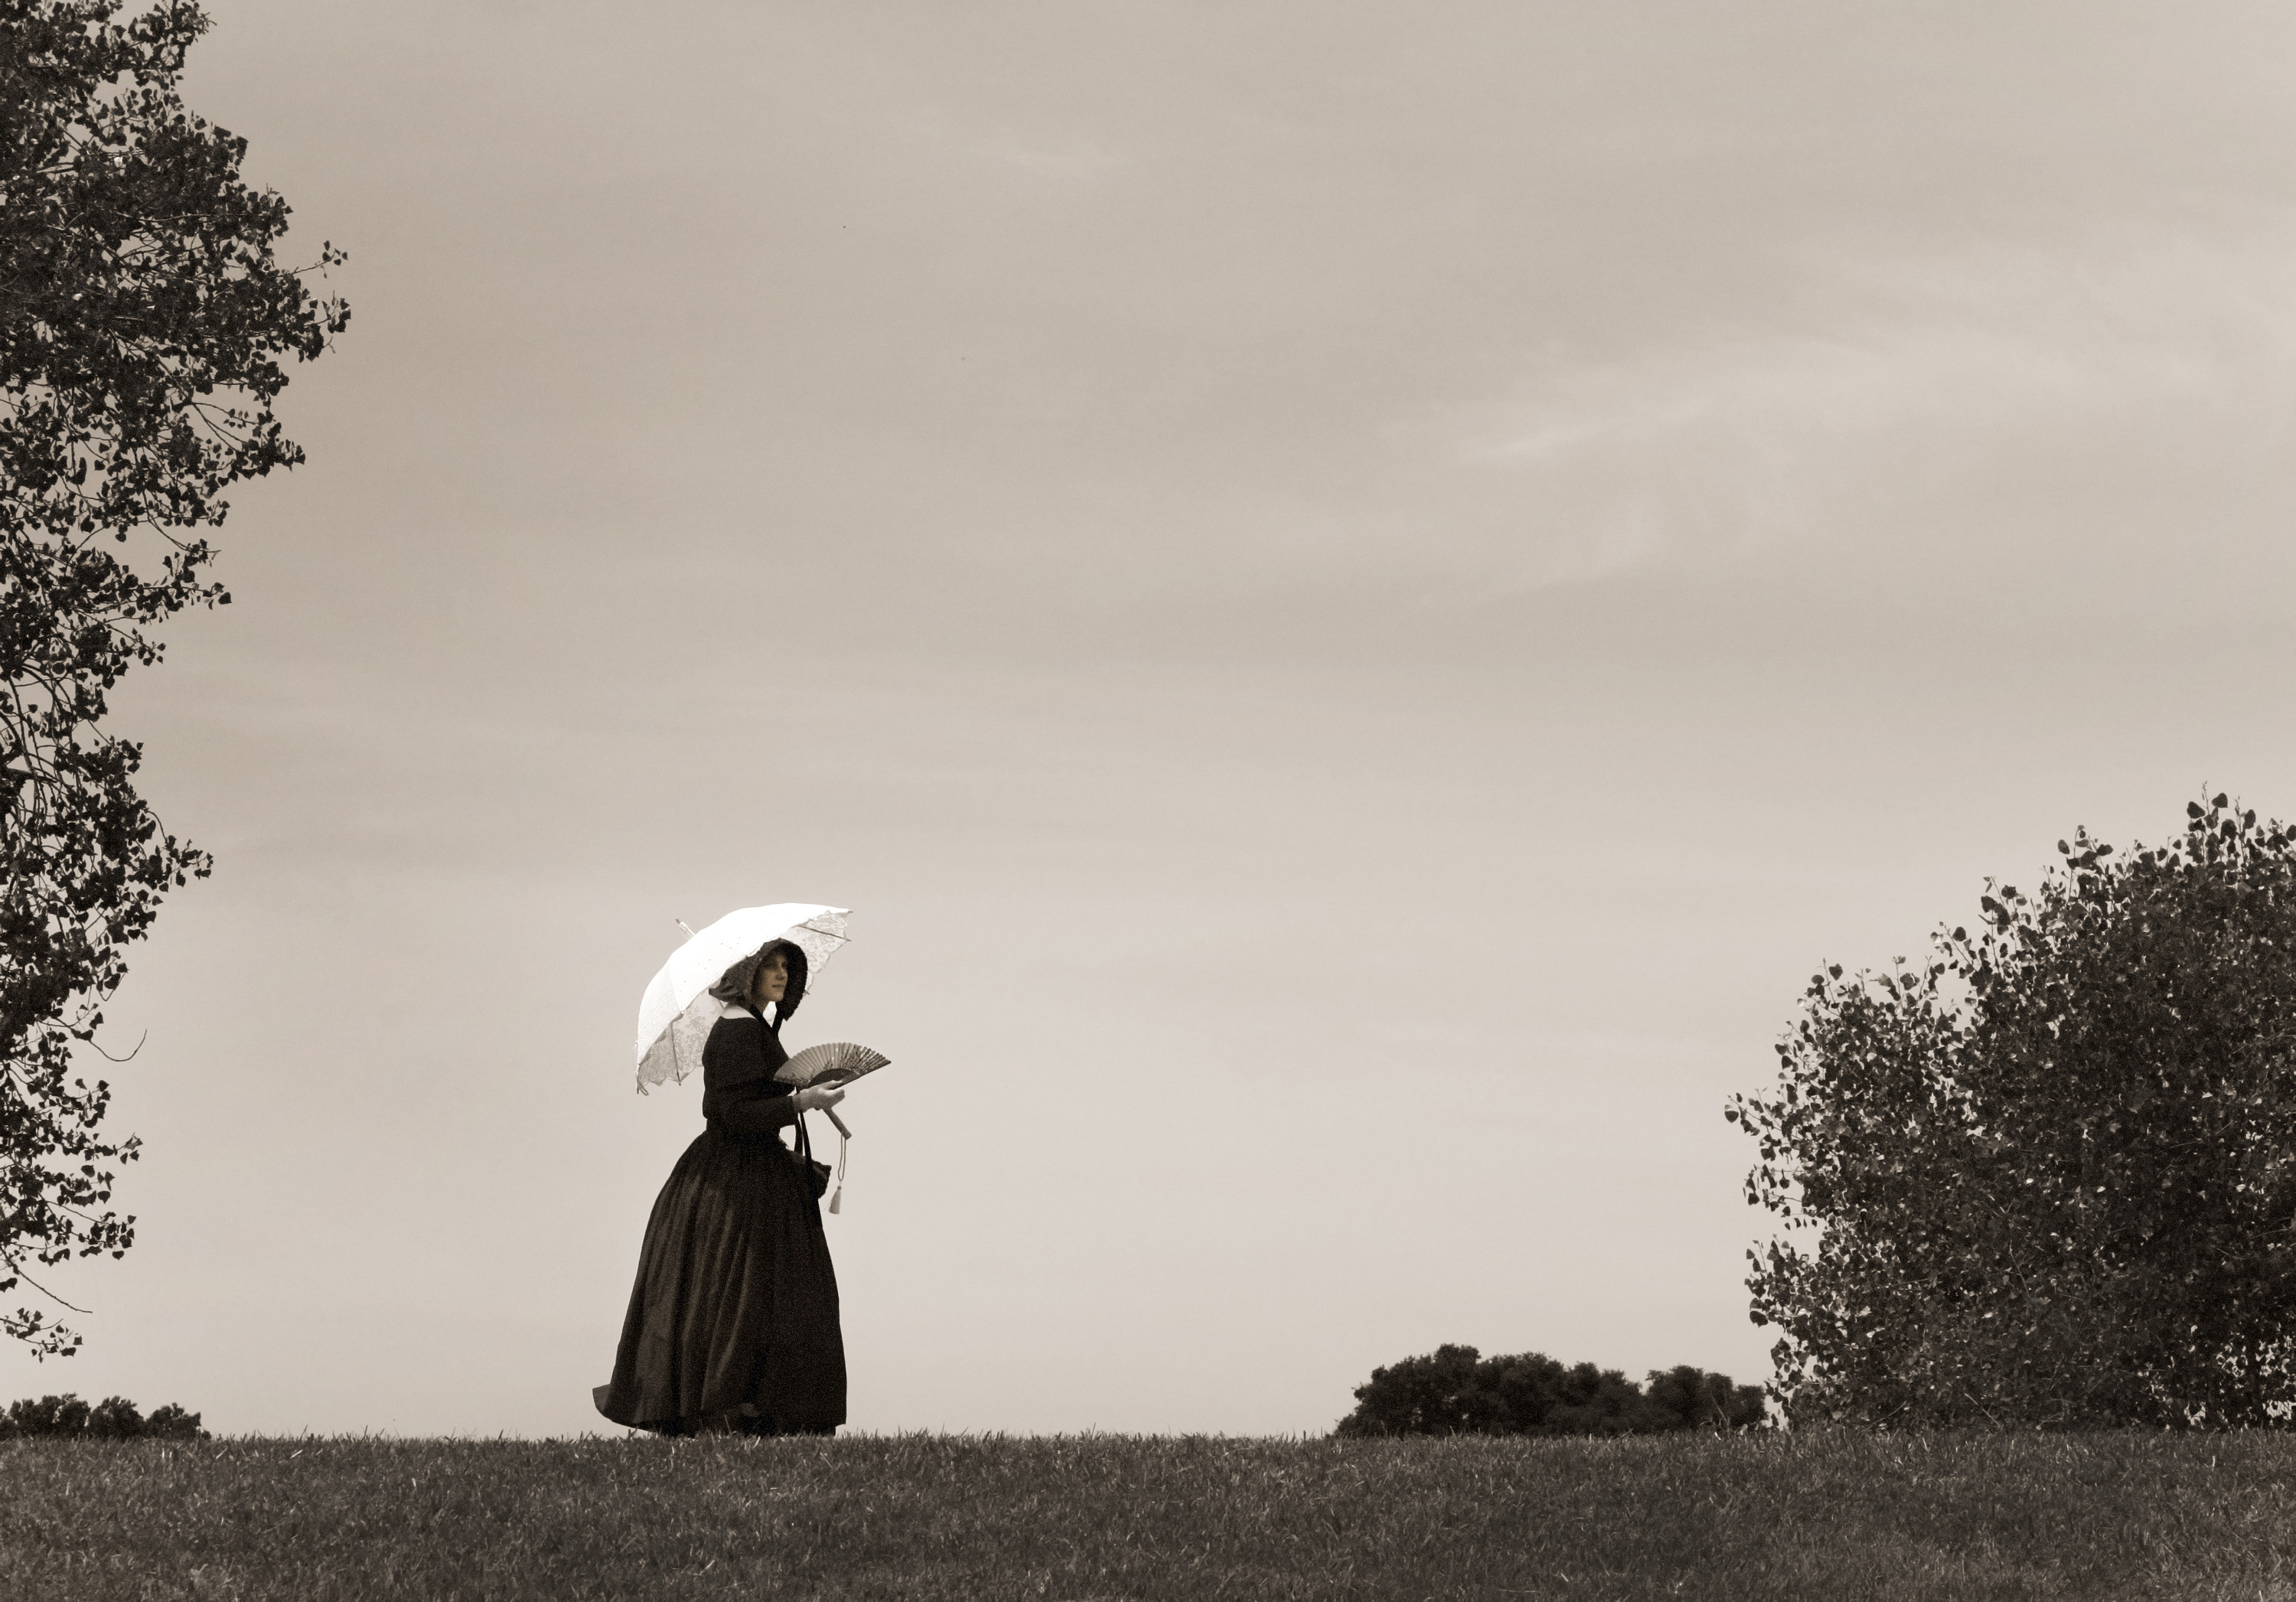
tree, silhouette, cloud, black and white, woman, morning, black, monochrome, california, photograph, sacramento, civilwar, solider, monochrome photography, atmospheric phenomenon